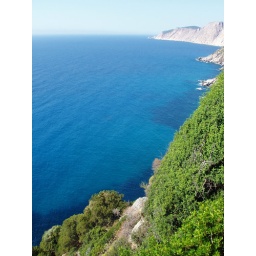
Blue sea and green trees on the coast of Kefalonia Island in the Ionian Sea, Greece.